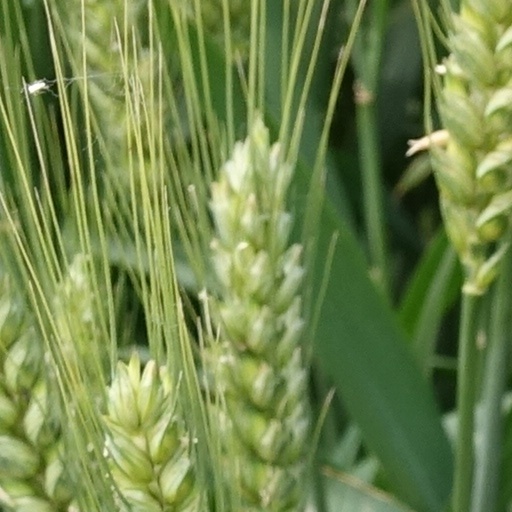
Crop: wheat